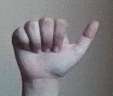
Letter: dhad